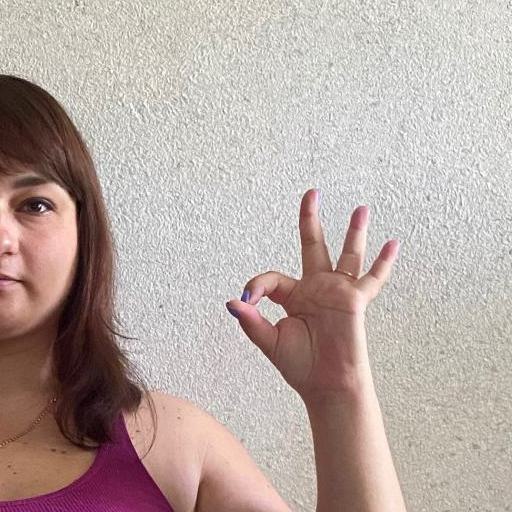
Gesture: ok